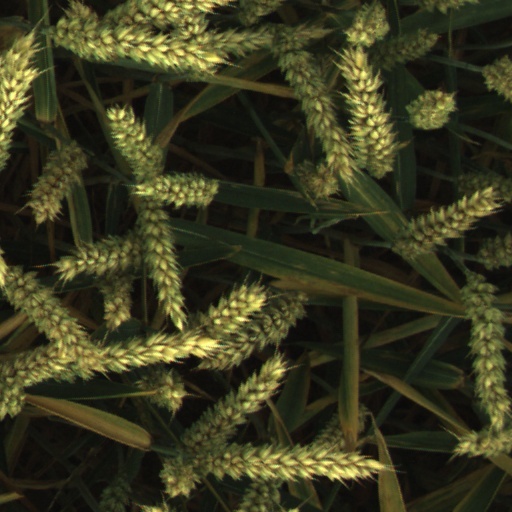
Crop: wheat